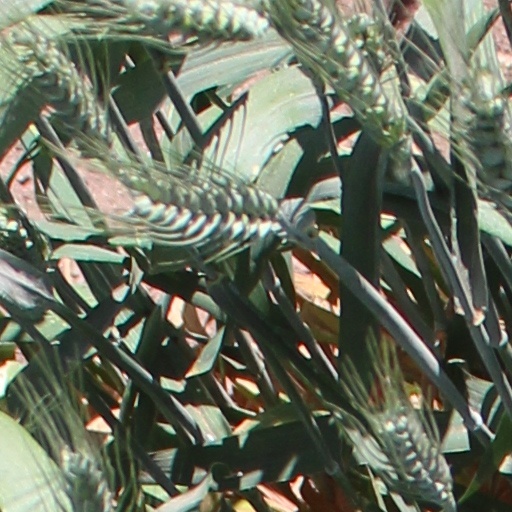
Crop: wheat